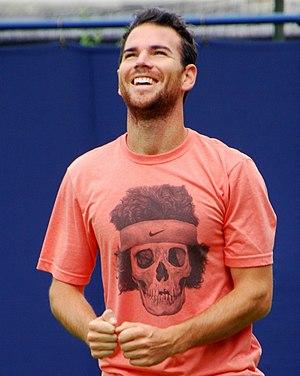
Le tournoi de Nouvelle-Calédonie est un tournoi international de tennis masculin du circuit professionnel Challenger. Il se déroule en extérieur sur dur et a lieu chaque année depuis 2004 à Nouméa en Nouvelle-Calédonie. Ce tournoi a généralement lieu la première semaine de janvier, ce qui en fait l'un des premiers tournois de la saison. A ce titre, il sert souvent de préparation pour l'Open d'Australie.